Loafer (2015 film)

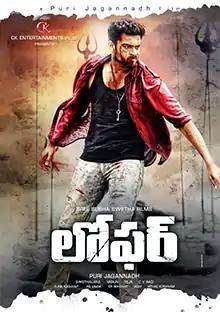
Theatrical release poster

Loafer is a 2015 Indian Telugu-language action drama film written and directed by Puri Jagannadh. It stars Varun Tej and Disha Patani (in her acting debut) while Revathi and Posani Krishna Murali appear in crucial supporting roles. The film was officially launched on 8 July 2015 in Hyderabad.